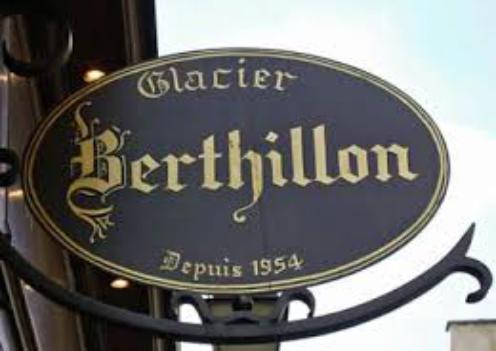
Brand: Berthillon
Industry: Food